Hannes Van Dahl

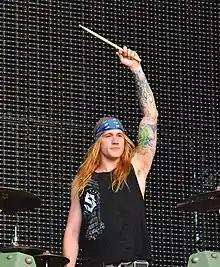
Van Dahl at Wacken Open Air 2015

Hannes Van Dahl (born Karl-Hannes Dahl, 18 January 1990) is a Swedish musician, best known as the drummer of the power metal band Sabaton.